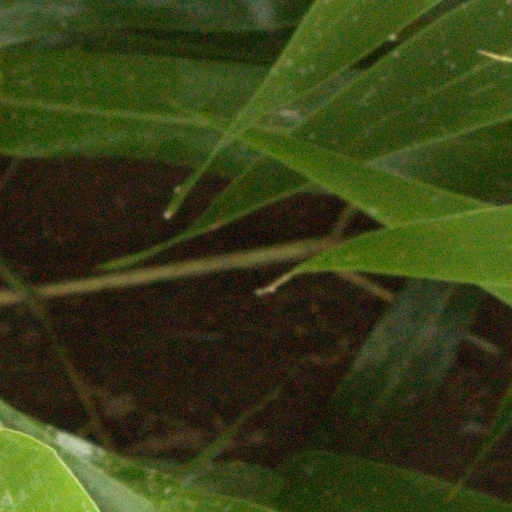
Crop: sorghum